European emigration

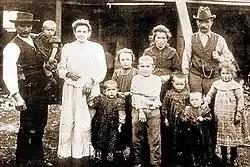
Italian emigrants to Capitan Pastene (Chile) in 1910: the Castagnoli family

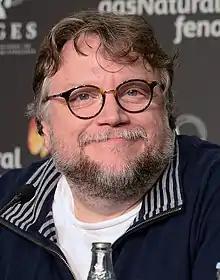
Guillermo del Toro, Mexican filmmaker, is a European Mexican.

After the Age of Discovery, different ethnic European communities began to emigrate out of Europe with particular concentrations in Australia, New Zealand, the United States, Canada, Argentina, Uruguay, Colombia, Venezuela, Cuba, Costa Rica, Brazil, Chile, and Puerto Rico where they came to constitute a European-descended majority population. It is important to note, however, that these statistics rely on identification with a European ethnic group in censuses, and as such are subjective (especially in the case of mixed origins). Nations and regions outside Europe with significant populations: